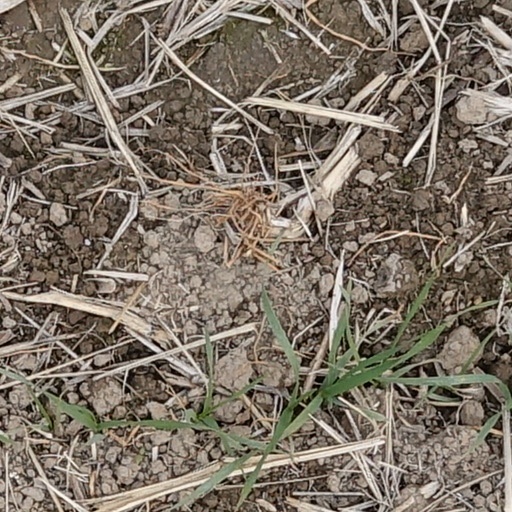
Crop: wheat